Horses in Chinese mythology

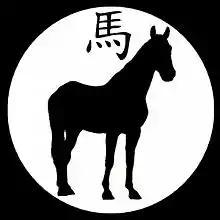
Picture of a silhouette horse and the common Chinese character for "horse"

Horses are an important motif in Chinese mythology. There are many myths about horses or horse-like beings, including the pony. Chinese mythology refers to those myths found in the historical geographic area of China. This includes myths in Chinese and other languages, as transmitted by Han Chinese as well as other ethnic groups (of which fifty-six are officially recognized by the current administration of China, according to Lihui Yang, 2005:4). There are various motifs of horses in Chinese mythology. In some cases the focus is on a horse or horses as the protagonist of the action, in other cases they appear in a supporting role, sometimes as the locomotive power propelling a chariot and its occupant(s). According to a cyclical Chinese calendar system, the time period of 31 January 2014 - 18 February 2015 falls under the category of the (yang) Wood Horse.